Jonah Hill

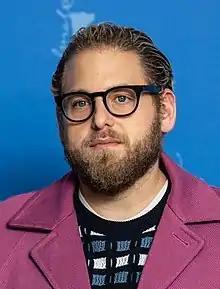
Hill in 2019

Jonah Hill (born Jonah Hill Feldstein; December 20, 1983) is an American actor. Hill ranked 28th on "Forbes" list of highest-paid actors from June 2014 to June 2015, at $16million. Among his accolades are nominations for two Academy Awards, a BAFTA Award, and two Golden Globe Awards.